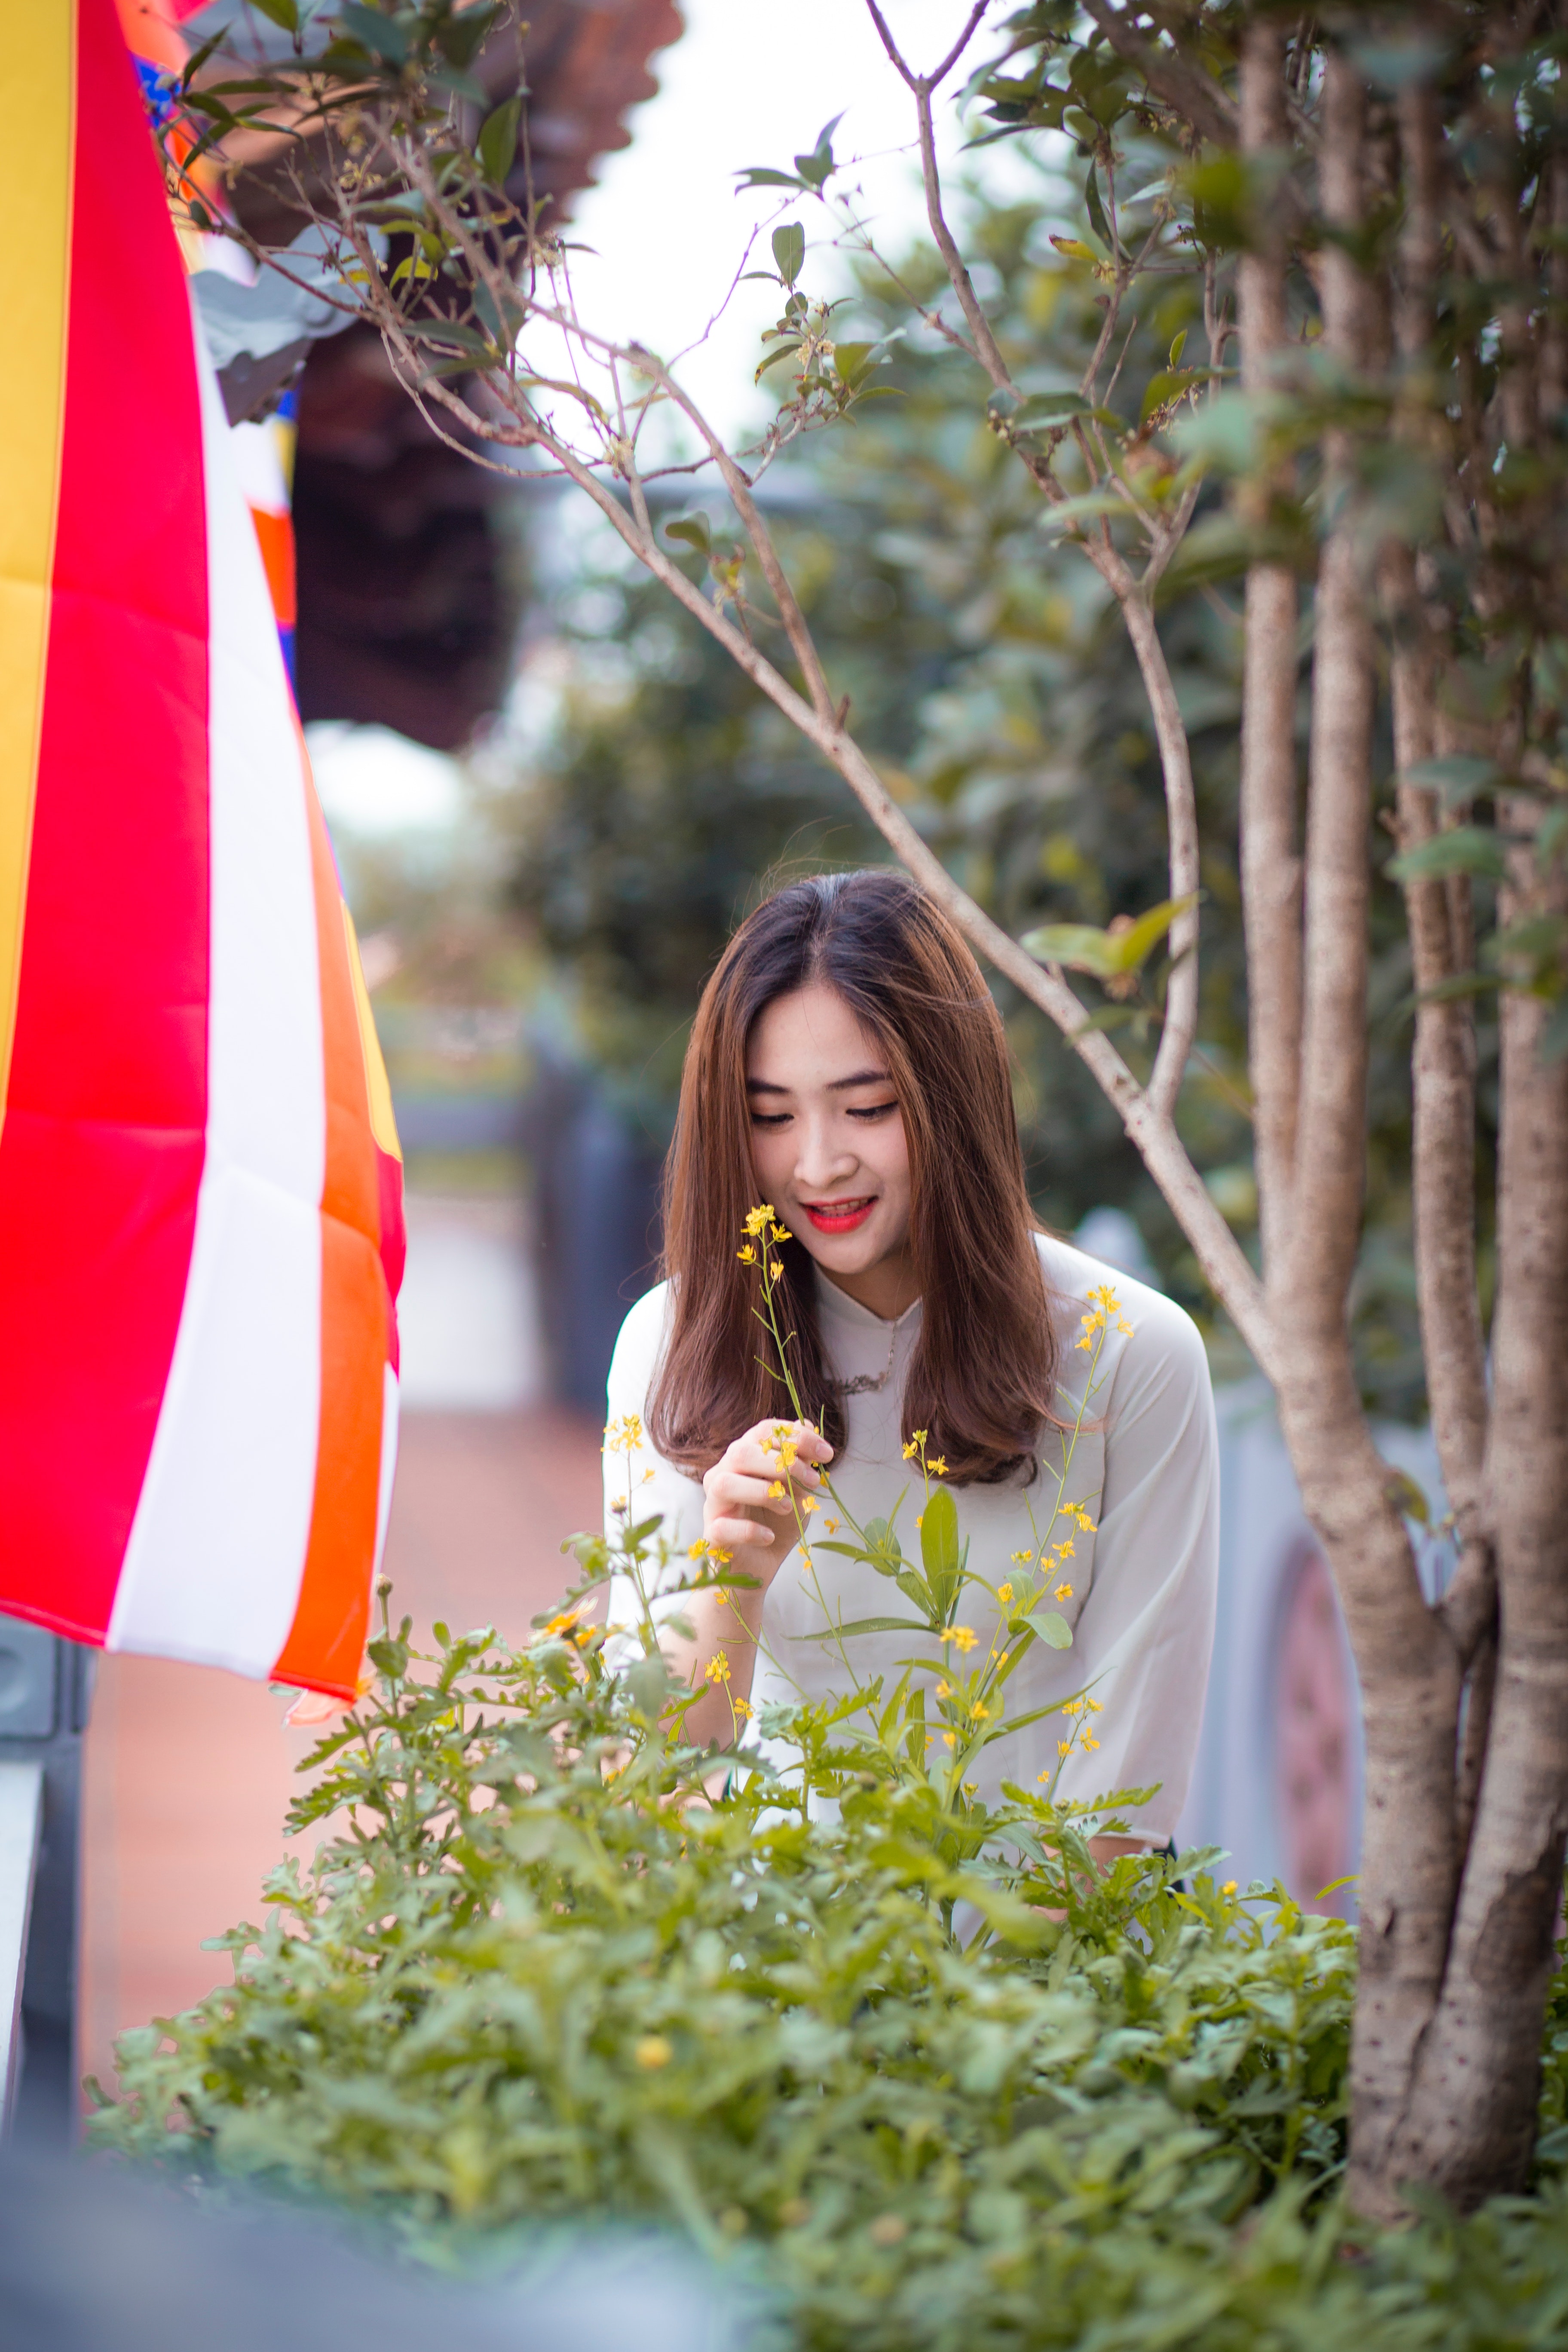
white, photograph, green, yellow, beauty, fashion, photo shoot, photography, botany, leaf, spring, tree, summer, plant, grass, long hair, dress, sunlight, flower, recreation, model, smile, child, brown hair, happy, portrait photography, vacation, portrait